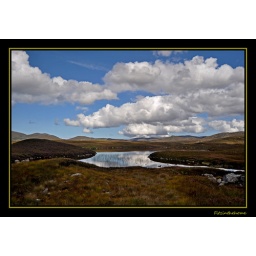
A wonderful late summer sky in West Donegal is reflected on a bog lake